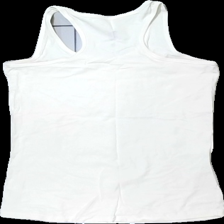
View: back
Type: Tank top
Category: Ladies
Brand: Not in the list
Brand text on label: basic U
Colors: White
Material: 100% cotton
Cut: Regular
Size: L
Season: All
Stains: Major
Damage location: top center
Damage 2 location: middle center
Damage 3 location: top center
Price range: <50
Recommended usage: Export
Description: vitt linne som är mer gult, missfärgat
Comment: missfärgad